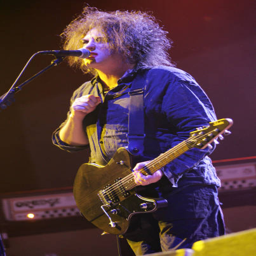
artist of artist during festival